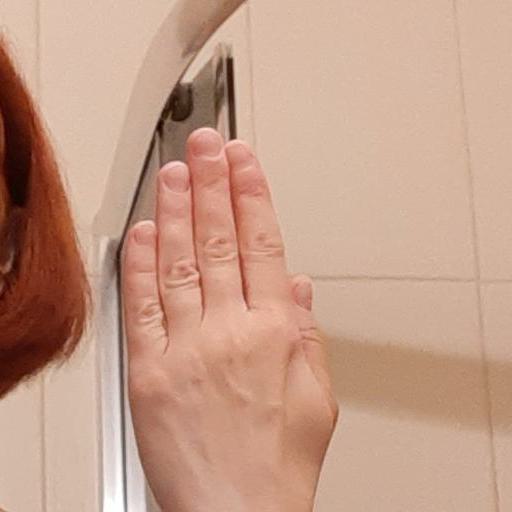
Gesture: stop_inverted